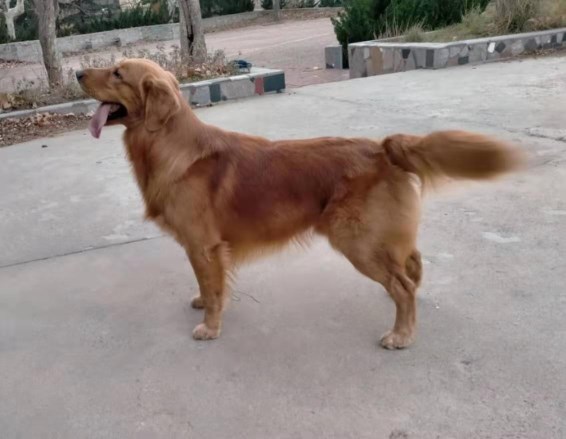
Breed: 5355-n000126-golden_retriever